John Melville

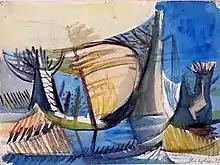
John Melville, "Landscape" (1937), watercolour and conte chalk on paper

John William Melville (25 August 1902 – 8 December 1986) was a self-taught British Surrealist painter. He is described by Michel Remy in his book "Surrealism in Britain" as one of the "harbingers of surrealism" in Great Britain.